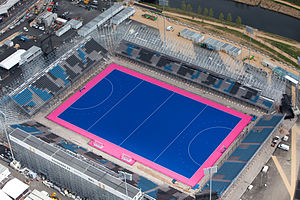
Riverbank Arena
Riverbank Arena
Riverbank Arena er et midlertidigt idrætsanlæg i London. Det består af to baner, hvoraf den der bruges til kampe har tilskuerpladser. Anlægget blev brugt til hockey under OL 2012. Det er den første olympiske hockeybane, der ikke er grøn.